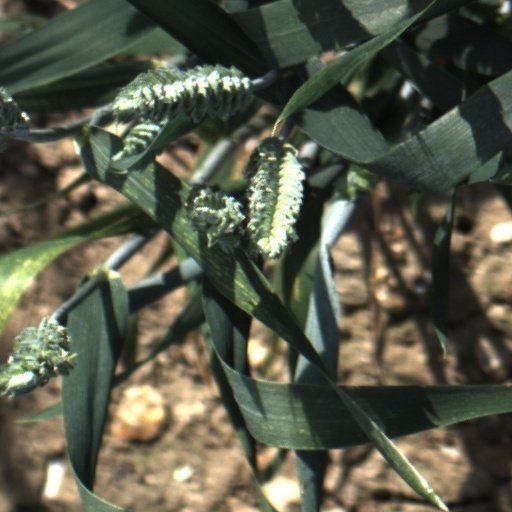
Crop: wheat